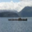
Label: ship